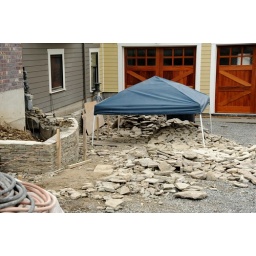
Stone laying work in process, stone retaining wall, brick facing, hose, redwood doors, house renovation, Wallingford, Seattle, Washington, USA